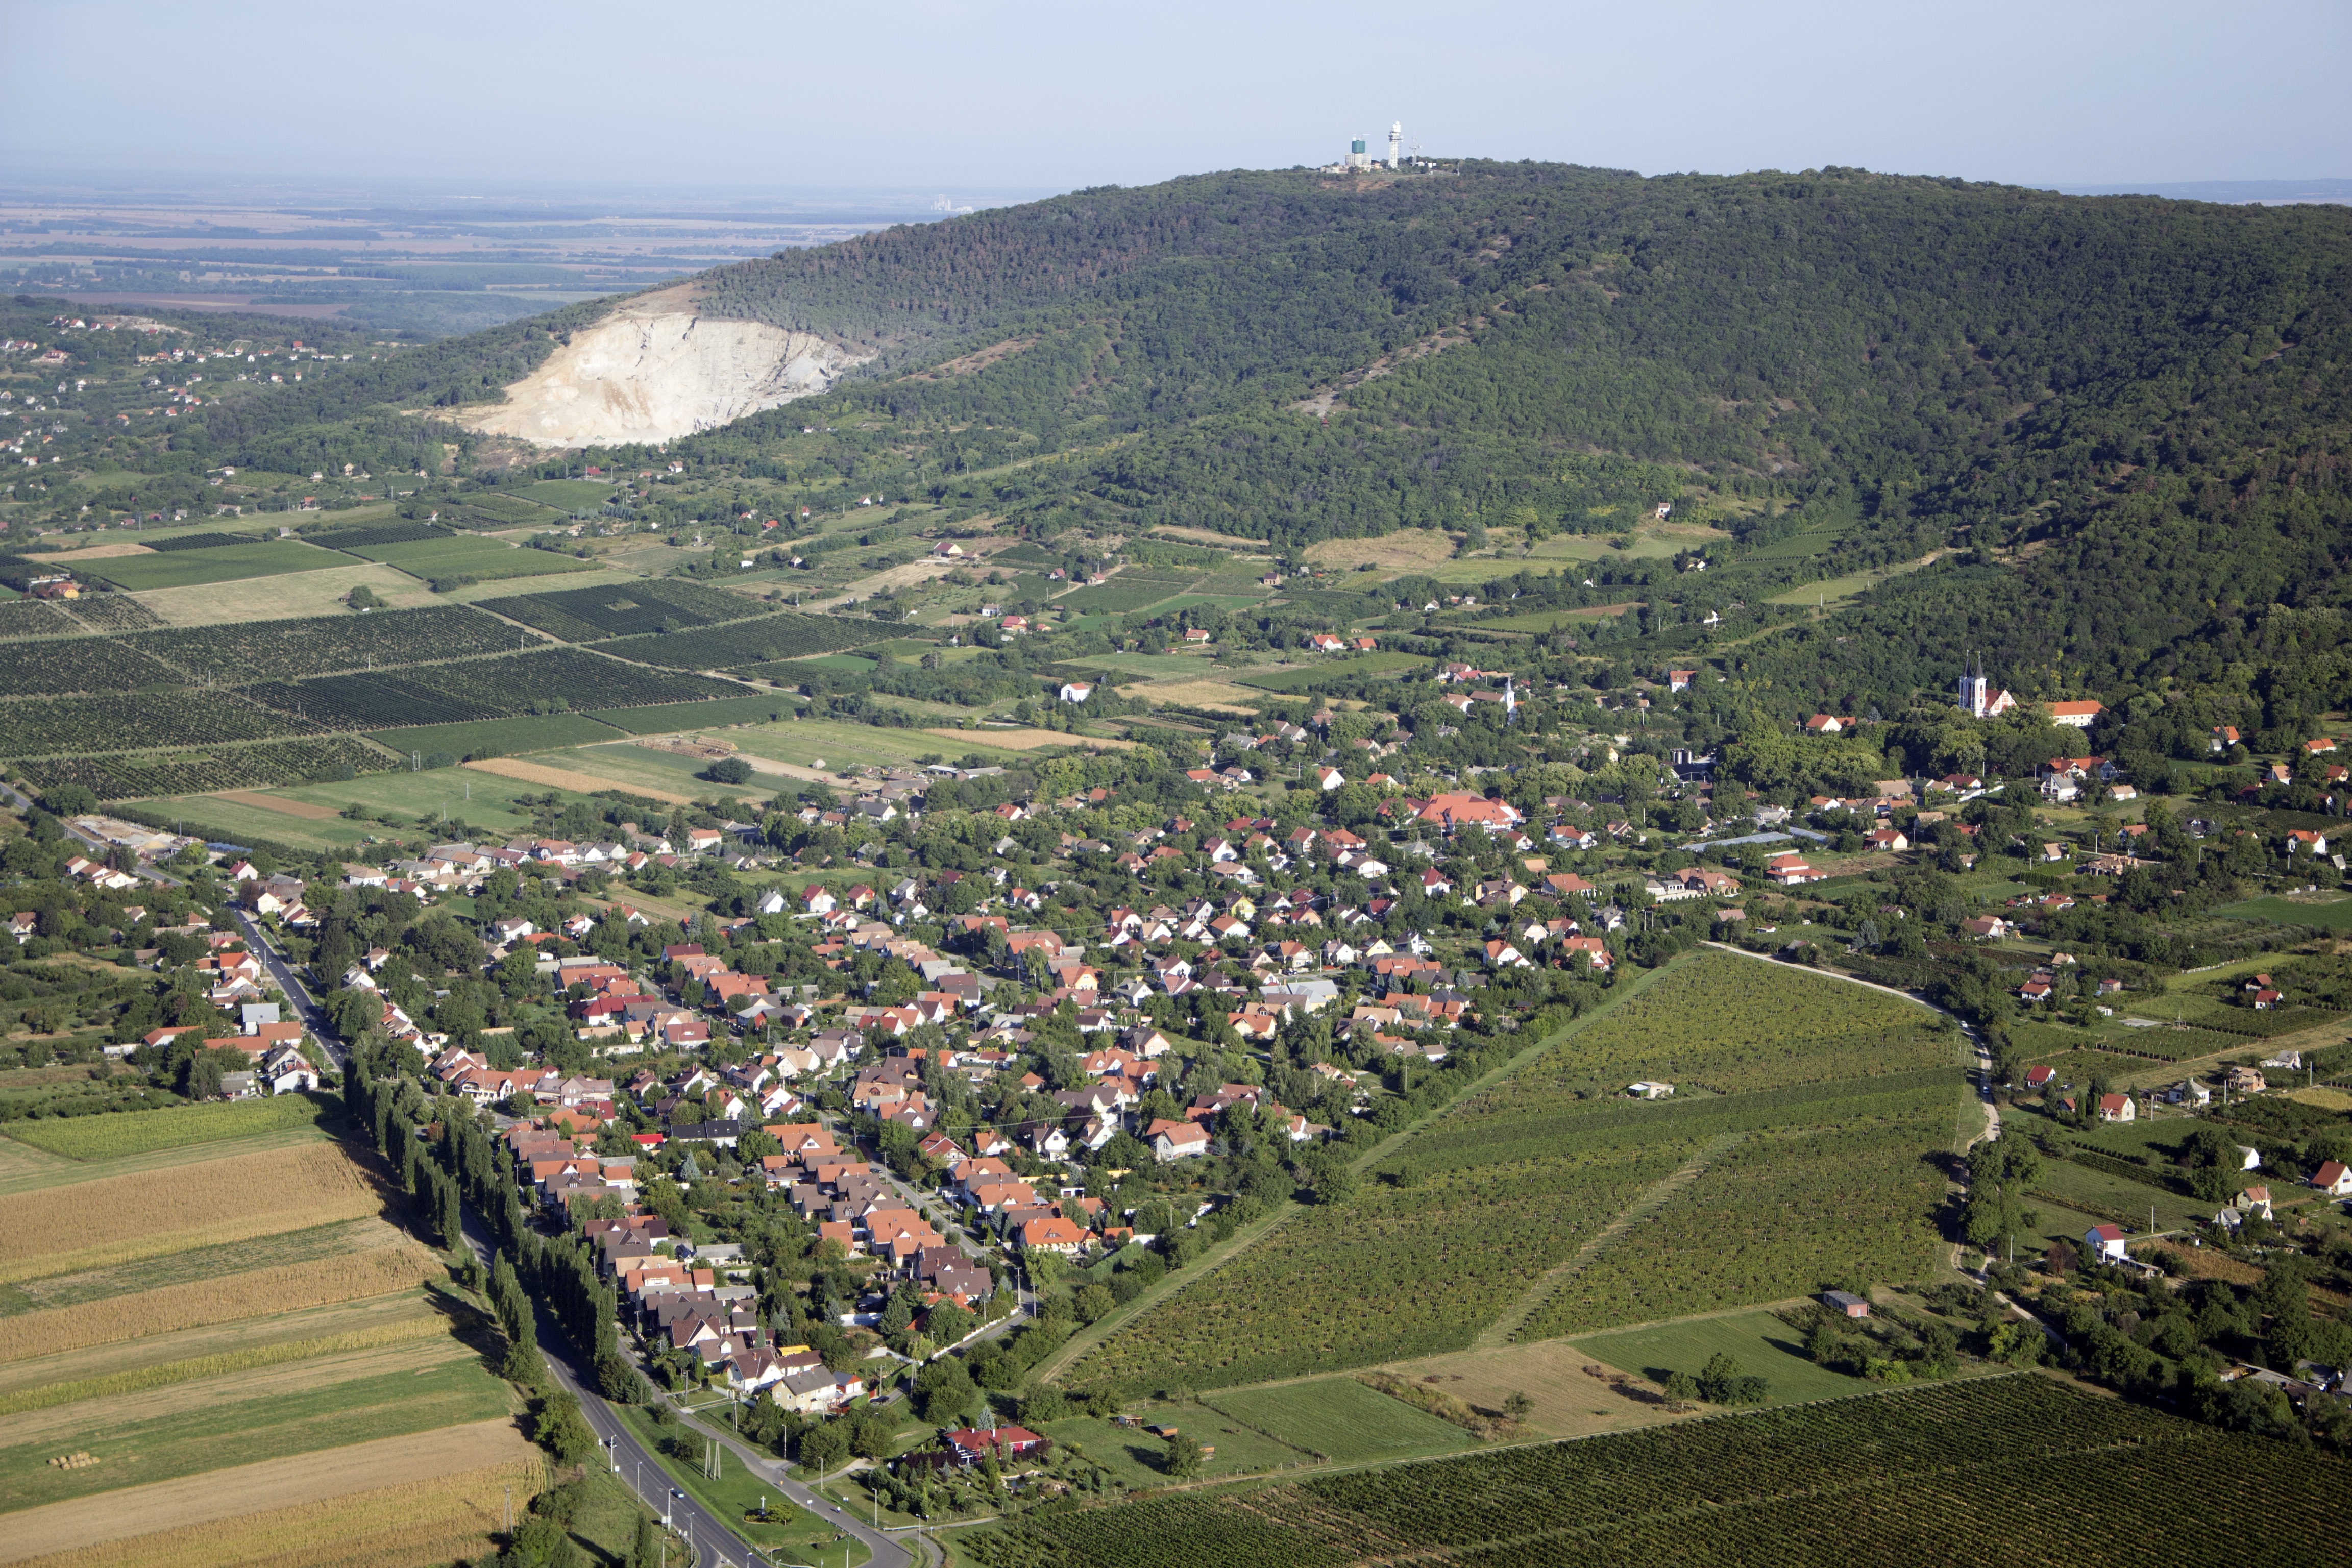
landscape, coast, forest, mountain, grape, field, photography, hill, flower, town, valley, mountain range, panorama, village, suburb, church, plain, plateau, quarry, rural area, family house, bird's eye view, aerial photography, pilgrimage church, residential area, m riagy d, housing estate, sikl s, human settlement, atmosphere of earth, baranya, villany hills, tenkes